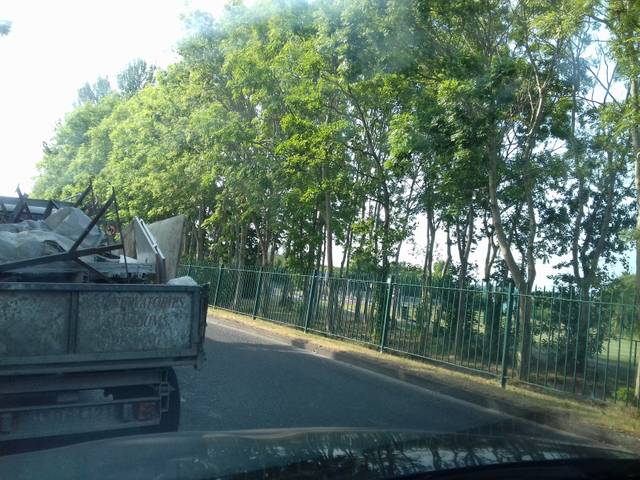
Region: Ireland
Coordinates: 53.455, -6.179